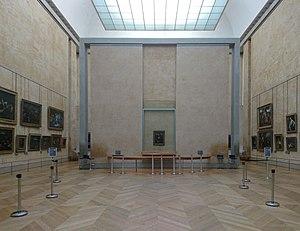
Salle de la Joconde - Musée du Louvre